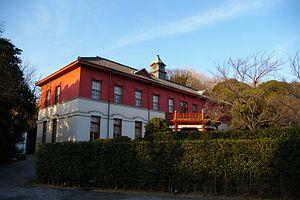
L'annexe Koishikawa, musée de l'université, université de Tokyo est un musée situé à Hakusann, dans l'arrondissement de Bunkyō, à Tokyo, au Japon. C'est le plus ancien bâtiment de l'université de Tokyo, ouvert au grand public en tant qu'annexe du musée général de la recherche, anciennement utilisé comme école de médecine. Y sont présentées des collections de spécimens d'histoire naturelle, la collection de spécimens d'animaux des élèves étrangers du professeur E. Morse, la collection d'art et de science du professeur Mitake Hide, membre du modèle d'ingénierie du Kōbushō Kōgakuryō.